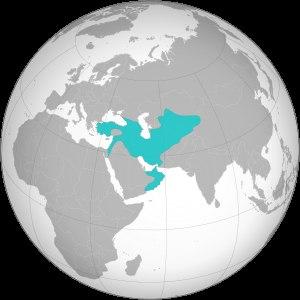
Cette liste présente les dirigeants de la Perse et de l'Iran.